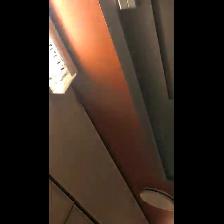
Label: NonHuman